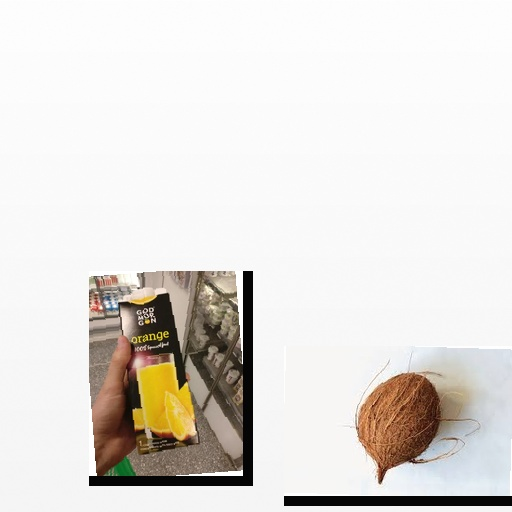
Food items: orange_juice, coconut